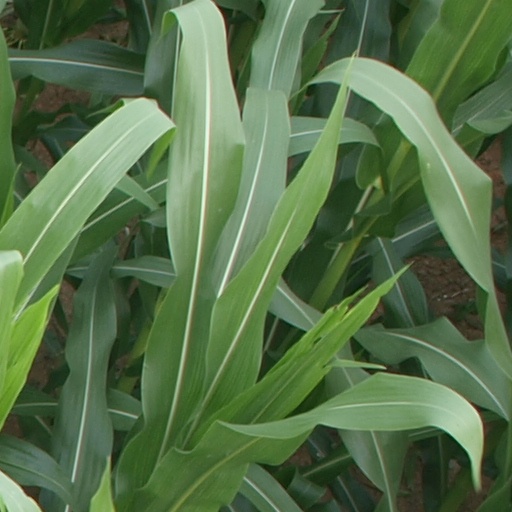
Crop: maize; corn